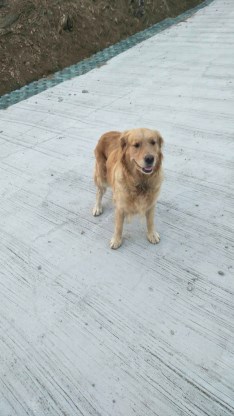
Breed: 5355-n000126-golden_retriever